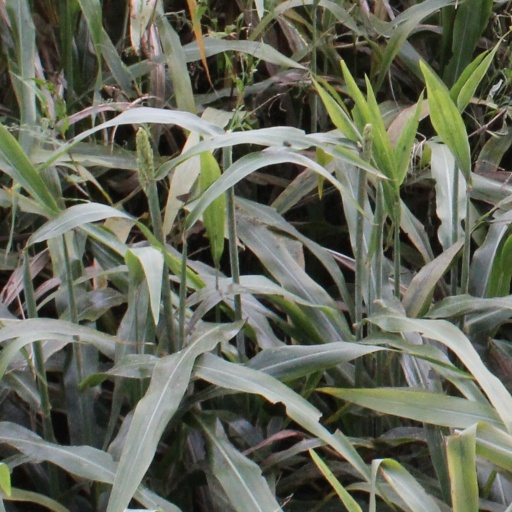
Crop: sorghum